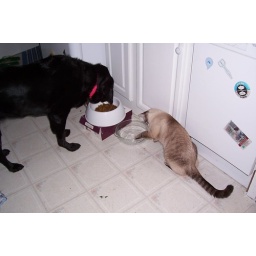
This is how to float an ice cube in the water bowl